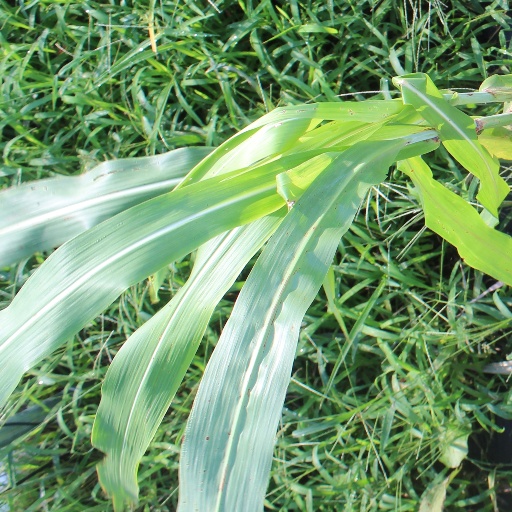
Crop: sorghum